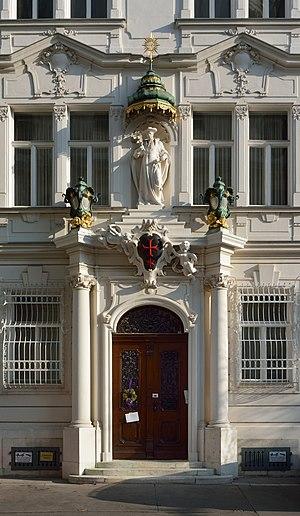
Portail de la maison des Chevaliers de la Croix à l'étoile rouge, au 1, Kreuzherrengasse, 4e district de Vienne